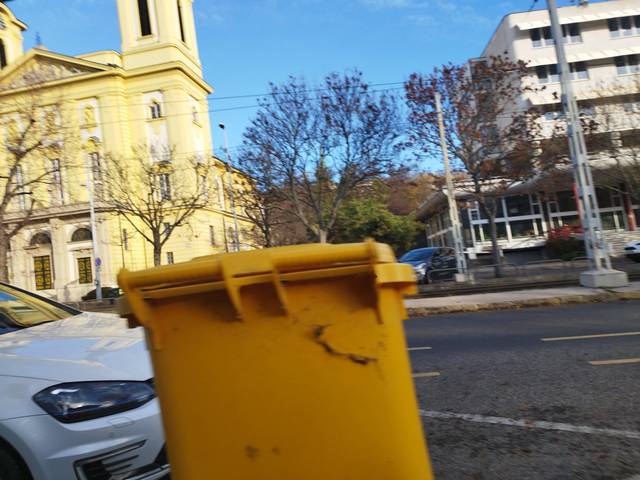
Region: Hungary
Coordinates: 47.478, 19.043